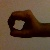
The image shows a hand gesture representing the number 0 in Indian Sign Language.